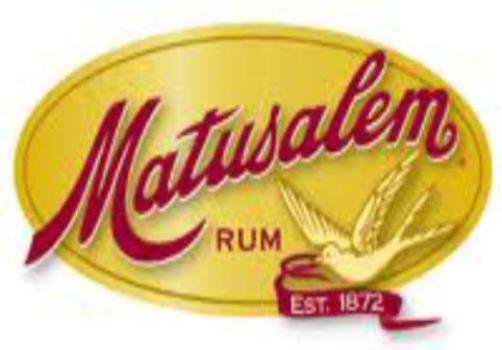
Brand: matusalem
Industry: Food